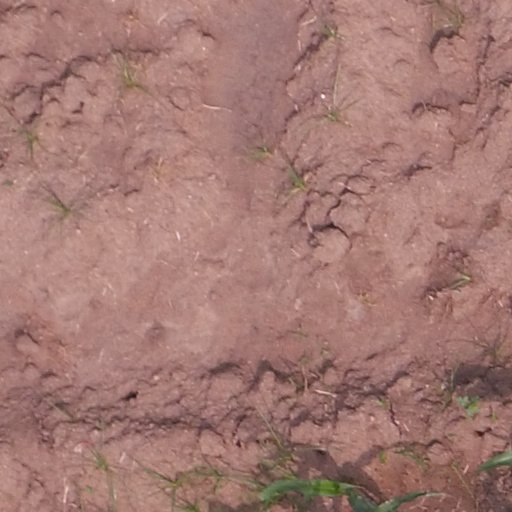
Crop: maize; corn